Riley Herbst

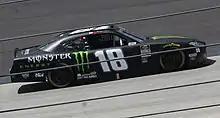
Herbst's No. 18 Monster Energy car at Dover International Speedway in 2020

In May 2018, Herbst was named to the 2018 NASCAR Next class. In June 2018, Herbst joined JGR for his NASCAR Xfinity Series debut at Iowa Speedway. For the 2019 season, he split JGR's No. 18 with Jeffrey Earnhardt, Kyle Busch, and Denny Hamlin.